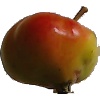
Label: Apple Red Yellow 2